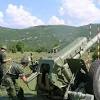
Label: D-30